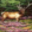
Label: deer